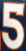
Number: 5